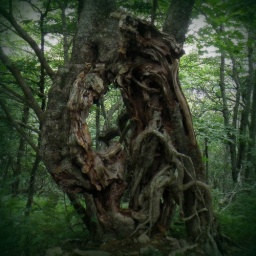
This gnarly tree is growing in the mountains of western North Carolina